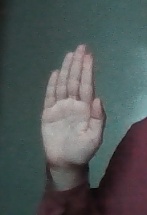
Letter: seen